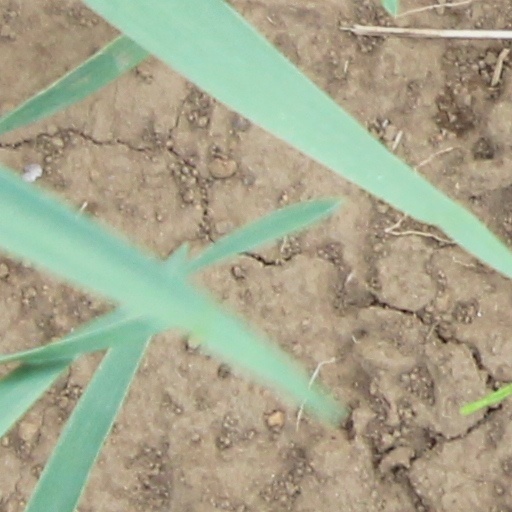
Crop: wheat